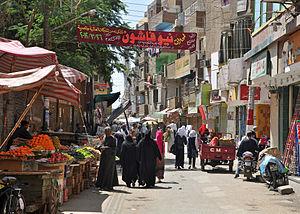
Louxor (Égypte)